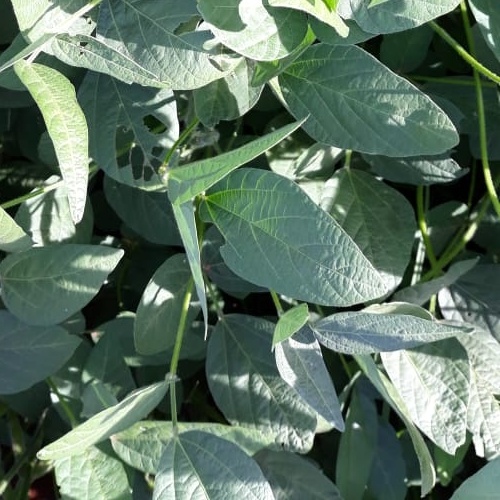
Label: Caterpillar